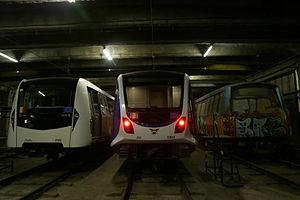
Le métro de Bucarest est un réseau ferroviaire urbain souterrain qui dessert Bucarest, la capitale de la Roumanie. Ce réseau est exploité par la régie Metrorex. C'est l'un des moyens de transport en commun les plus utilisés de Bucarest. Le réseau comprend quatre lignes d'une longueur de 71 km avec 53 stations. Les lignes sont souterraines.
Berceni est une station de métro roumaine terminus de la ligne M2 du métro de Bucarest. Elle est située sur Șoseaua Berceni, dans le quartier Apărătorii Patriei, à l'extrémité sud-ouest du secteur 4 de la ville de Bucarest. C'est également l'un des dépôt du réseau.